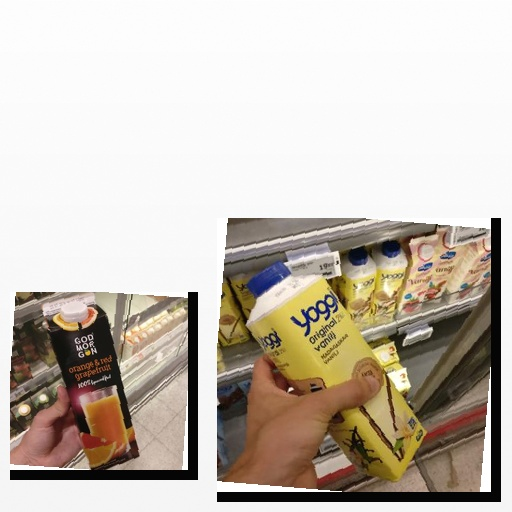
Food items: grapefruit_juice, vanilla_yogurt